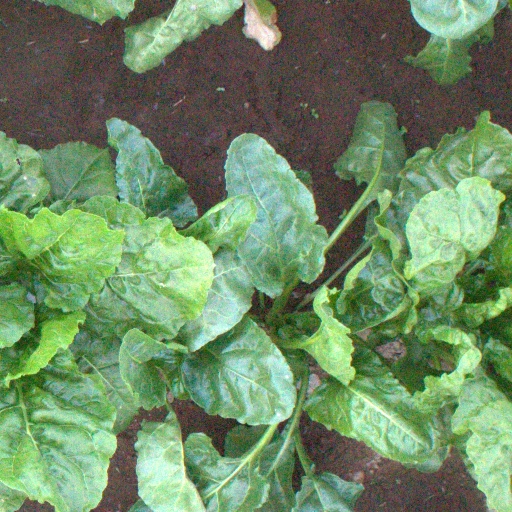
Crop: sugar beet